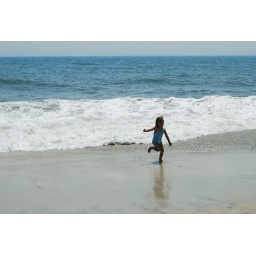
girl running as the waves come in